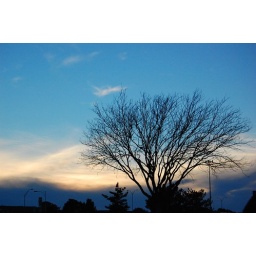
tree in blue